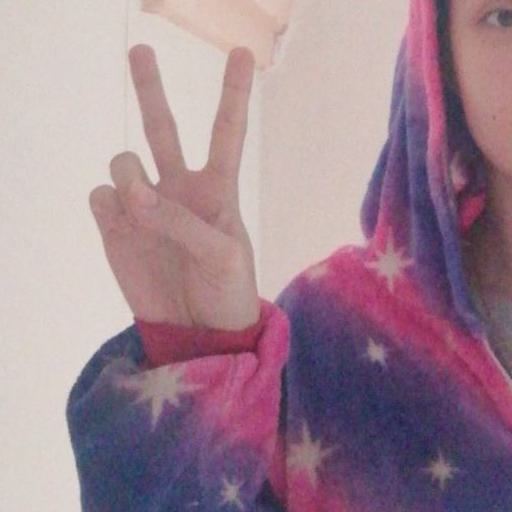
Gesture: peace